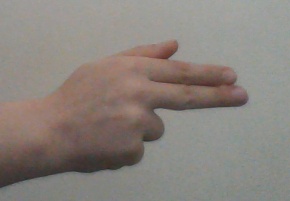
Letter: ghain